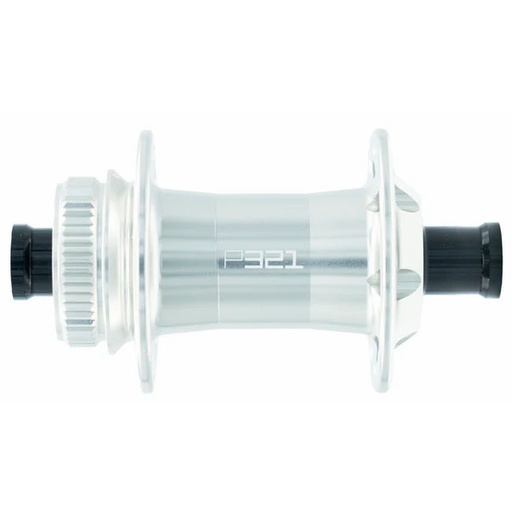
Project 321 RG3 Road Center Lock Front Hub 24h 12x100 Silver
.top{margin-bottom:30px;}.top li{margin-left:5%;margin-right:5%;margin-top:10px;line-height:120%;list-style-position:outside;} For road and gravel riders who demand preceision, speed, and durability across any surface Features the M-Pulse magnet sprung pawls for ultra-low drag with instant engagment RG3 hubs ship with Center Lock brake mount but can be upgraded with the 6-Lock assembly if 6-bolt is prefered Made in Canada 3rd party web sales (eBay, Amazon, etc.) are strictly prohibited by the manufacturer table{border-collapse:collapse;width:100%;}td{text-align: left;padding: 8px;font-weight:350;}tr:nth-child(even){background-color:#f2f2f2}th{background-color:#eb212e;color:white;text-align:left;padding:8px;}.desc ul{font-size:24px;font-weight:600;margin-left:-25px;padding-top:35px;border-top:3px solid #f0f0f0;}.desc li{list-style:none;border-bottom:4px solid #eb212e;width:142px;} TECH SPECS Model RG3 Front/Rear Front Axle/Spacing (mm) 12x100 Hole 24h spoke J-bend brake Center Lock Color Silver Weight -
Brand: Project 321
Category: Sporting Goods > Outdoor Recreation > Cycling > Bicycle Parts > Bicycle Wheel Parts > Bicycle Hubs